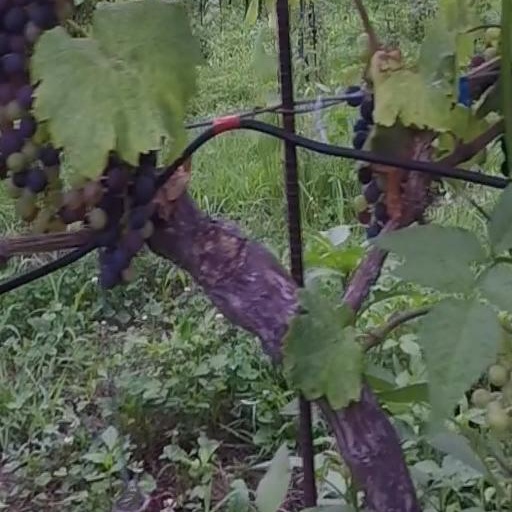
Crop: grape